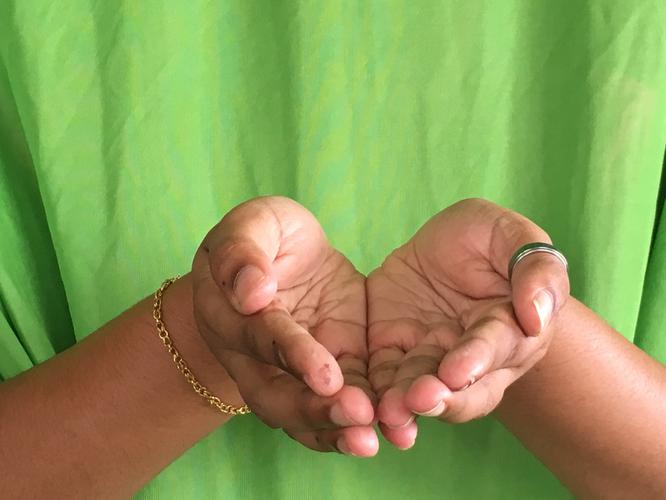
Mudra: Pushpaputa
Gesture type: double_hand